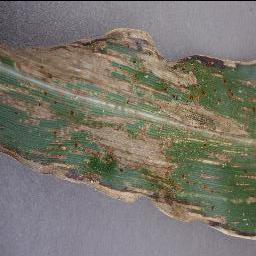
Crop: corn
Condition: (maize)_cercospora_spot_gray_spot